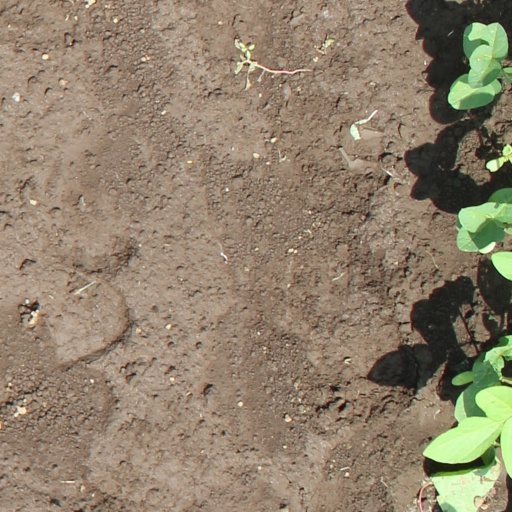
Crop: soybean